Fianna

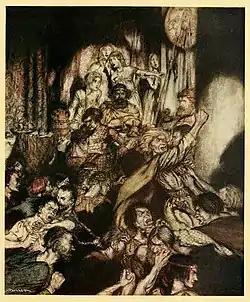
Fionn and Goll seated in a banquet hall as their rival bands of Fianna fight. Illustration by Arthur Rackham in "Irish Fairy Tales" (1920).

Fianna (singular Fian) were small warrior-hunter bands in Gaelic Ireland during the Iron Age and early Middle Ages. A "fian" was made up of freeborn young men, often from the Gaelic nobility of Ireland, "who had left fosterage but had not yet inherited the property needed to settle down as full landowning members of the "túath"". For most of the year they lived in the wild, hunting, cattle raiding other Irish clans, training, and fighting as mercenaries. Scholars believe the "fian" was a rite of passage into manhood, and have linked "fianna" with similar young warrior bands in other early European cultures.